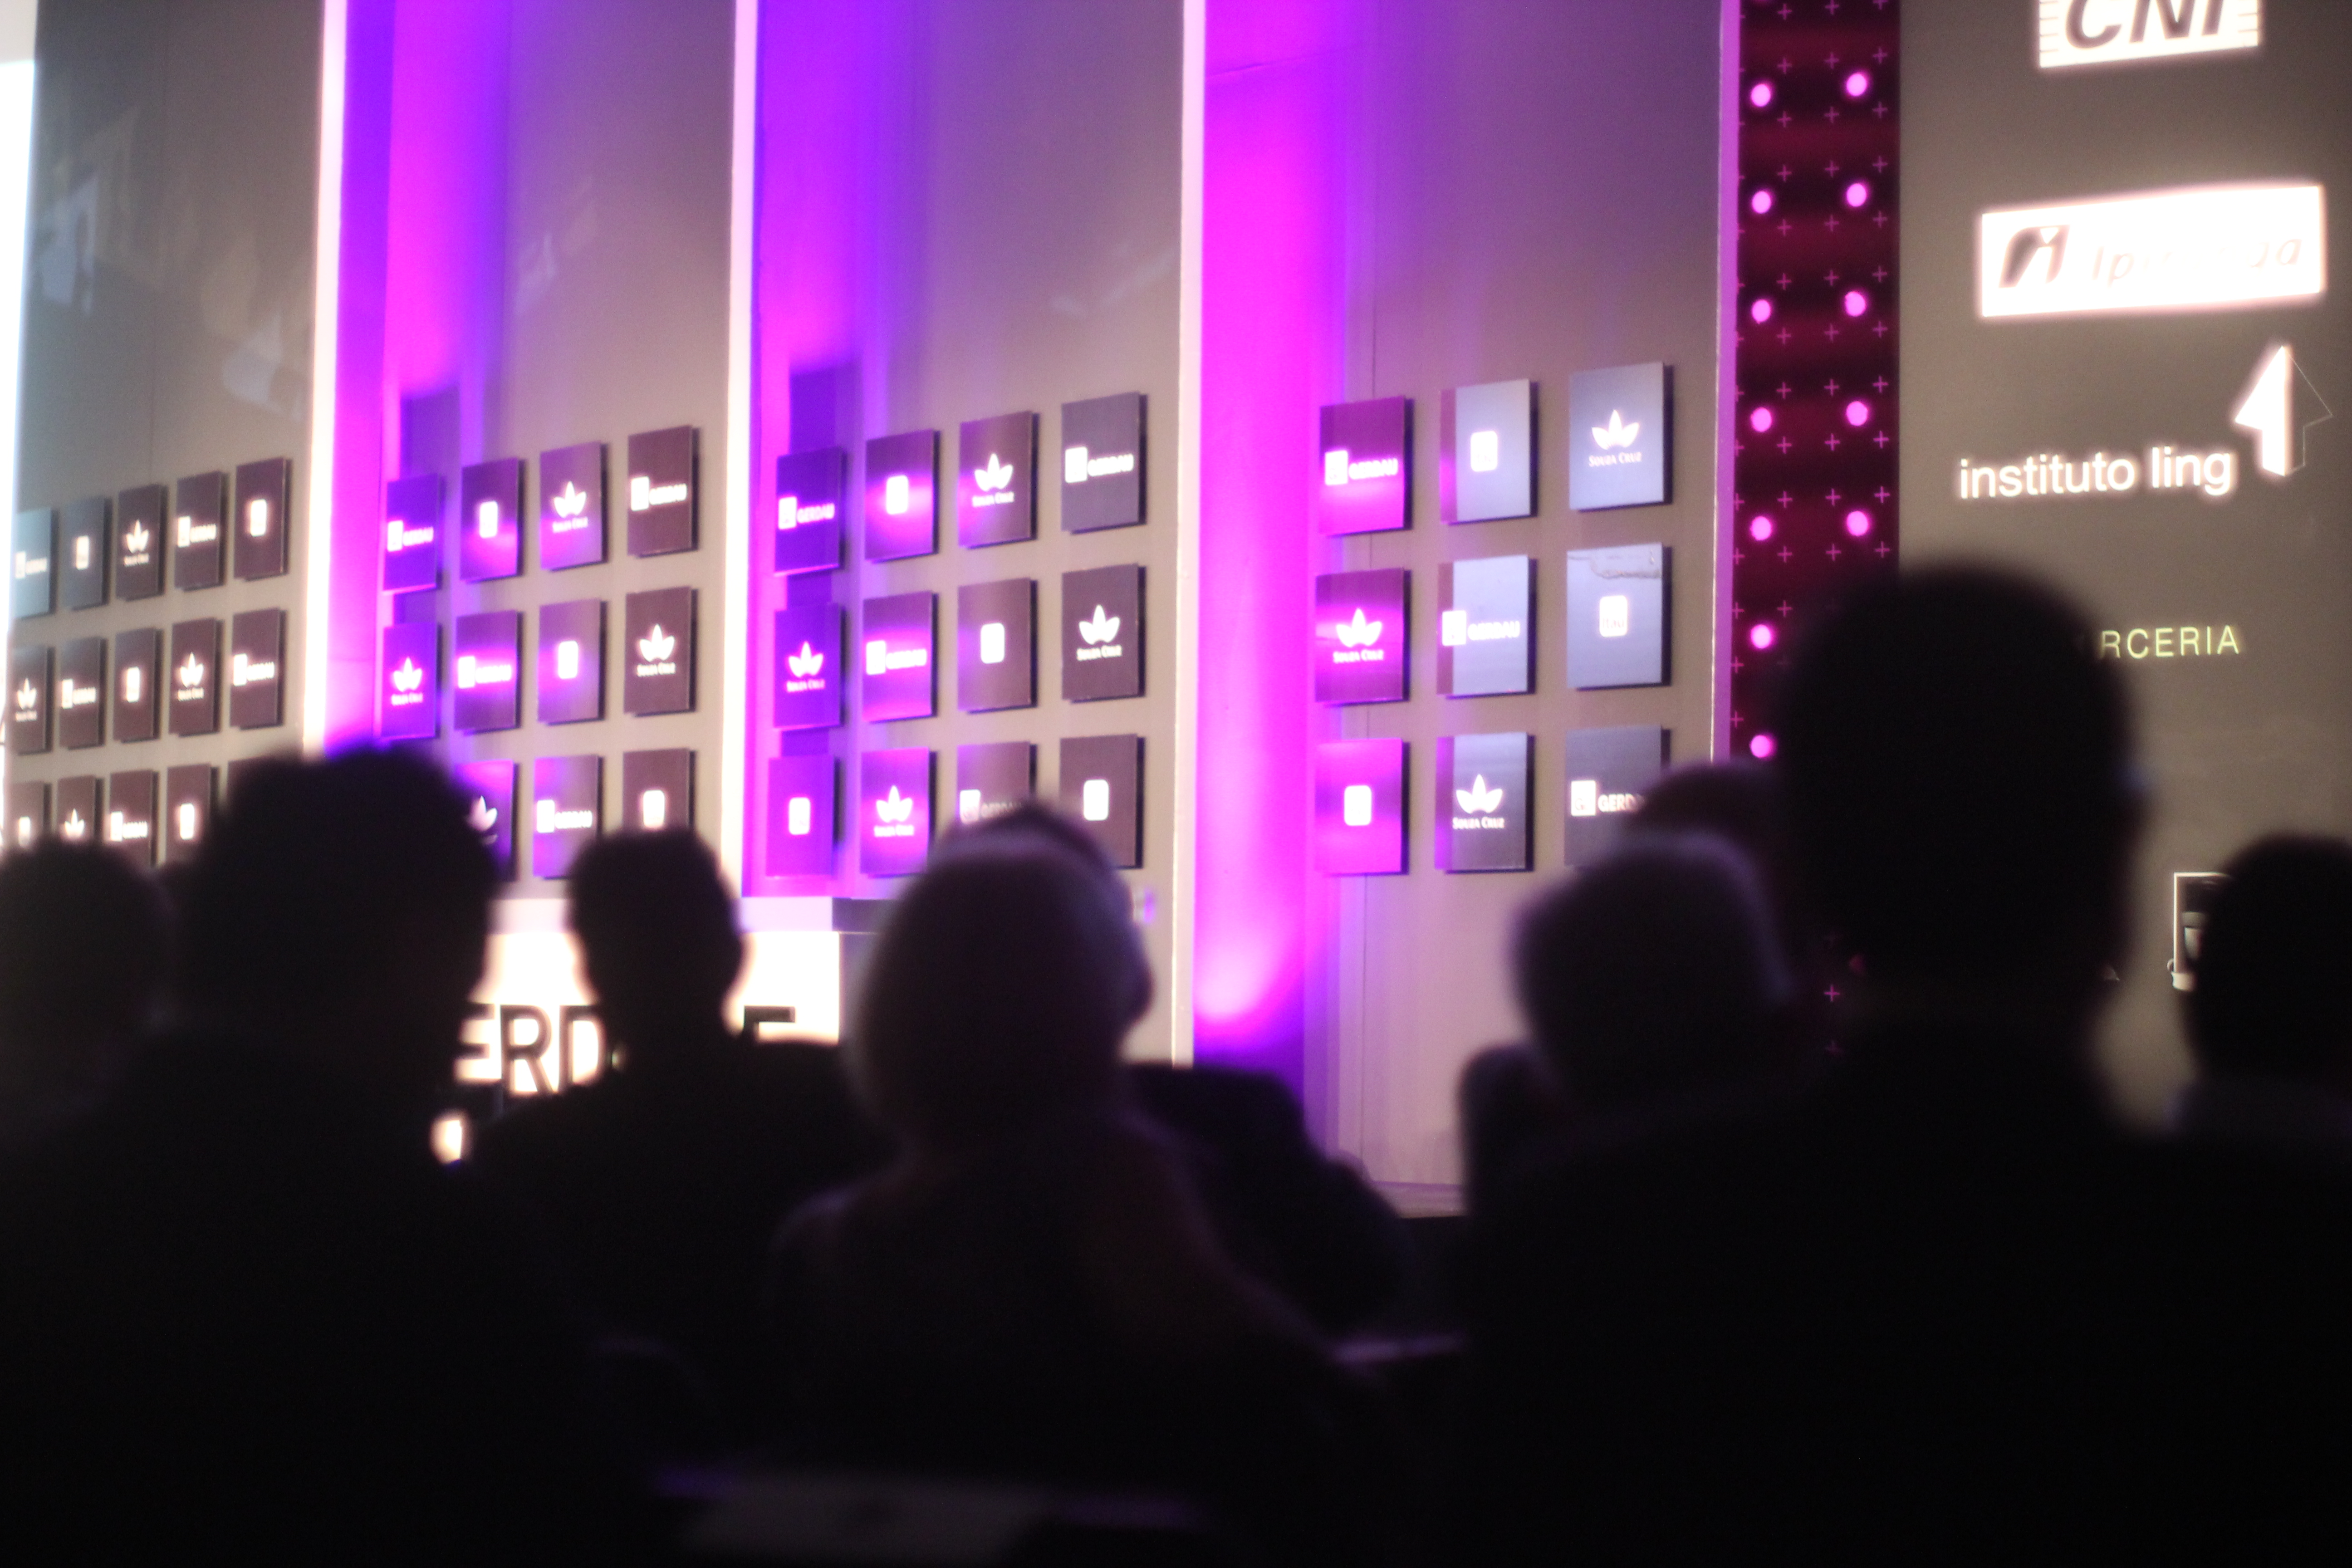
crowd, audience, stage, disco, f rumdaliberdade, portoalegre, poa